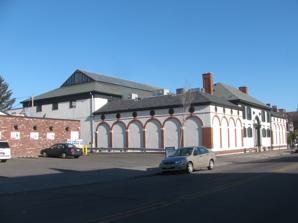
Building: Buffalo Tennis and Squash Club
Country: United States of America
Year built: 1916
United States historic place Buffalo Tennis and Squash Club U.S. National Register of Historic Places U.S. Historic district Contributing property Buffalo Tennis and Squash Club, April 2009 Show map of New York Show map of the United States Location 314 Elmwood Ave., Buffalo, New York Coordinates 42°54′19″N 78°52′38″W / 42.90528°N 78.87722°W / 42.90528; -78.87722 Area 1 acre (0.40 ha) Built 1915-1916, 1926, 1929, 1968 Architect Lansing, Bley & Lyman ; Bley & Lyman; Lyman & Assoc. Architectural style Classical Revival NRHP reference No. 08001141 Added to NRHP December 05, 2008 Buffalo Tennis and Squash Club is a historic clubhouse building in Buffalo in Erie County, New York . It was built in 1915–1916 and is a 2 + 1 ⁄ 2 -story, Classical Revival –style building with a hipped roof. It is constructed of hollow tile and is sheathed in stucco with brick quoins. The original building was enlarged with the addition of two doubles squash courts in 1929. A second tennis court was added in 1968. It was listed on the National Register of Historic Places in 2008. It is located in the Elmwood Historic District–West . References